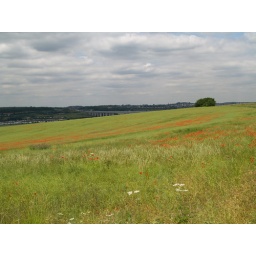
Poppies in a field Rochester road Wouldham